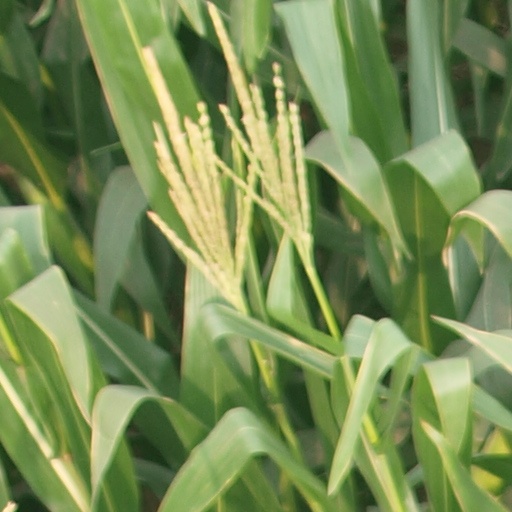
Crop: maize; corn